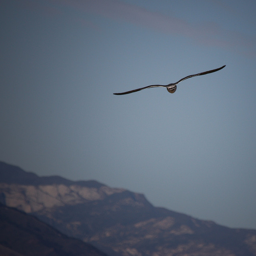
a bird flying in th air with mountains in the background
A large bird soaring in the air by the mountains
A bird flying over a group of mountains.
A full view of a bird flying in the sky over the mountains.
A bird of prey flying high in the air.